Ryan Lomberg

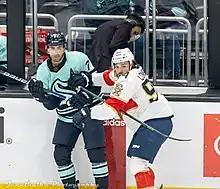
Lomberg (right) during a game against the Seattle Kraken in 2022.

Impressed with his work ethic and determination, the Calgary Flames rewarded Lomberg with a two-year entry-level contract worth $710,000 per season in the NHL on March 17, 2017. The deal came into effect at the beginning of the 2017–18 NHL season.